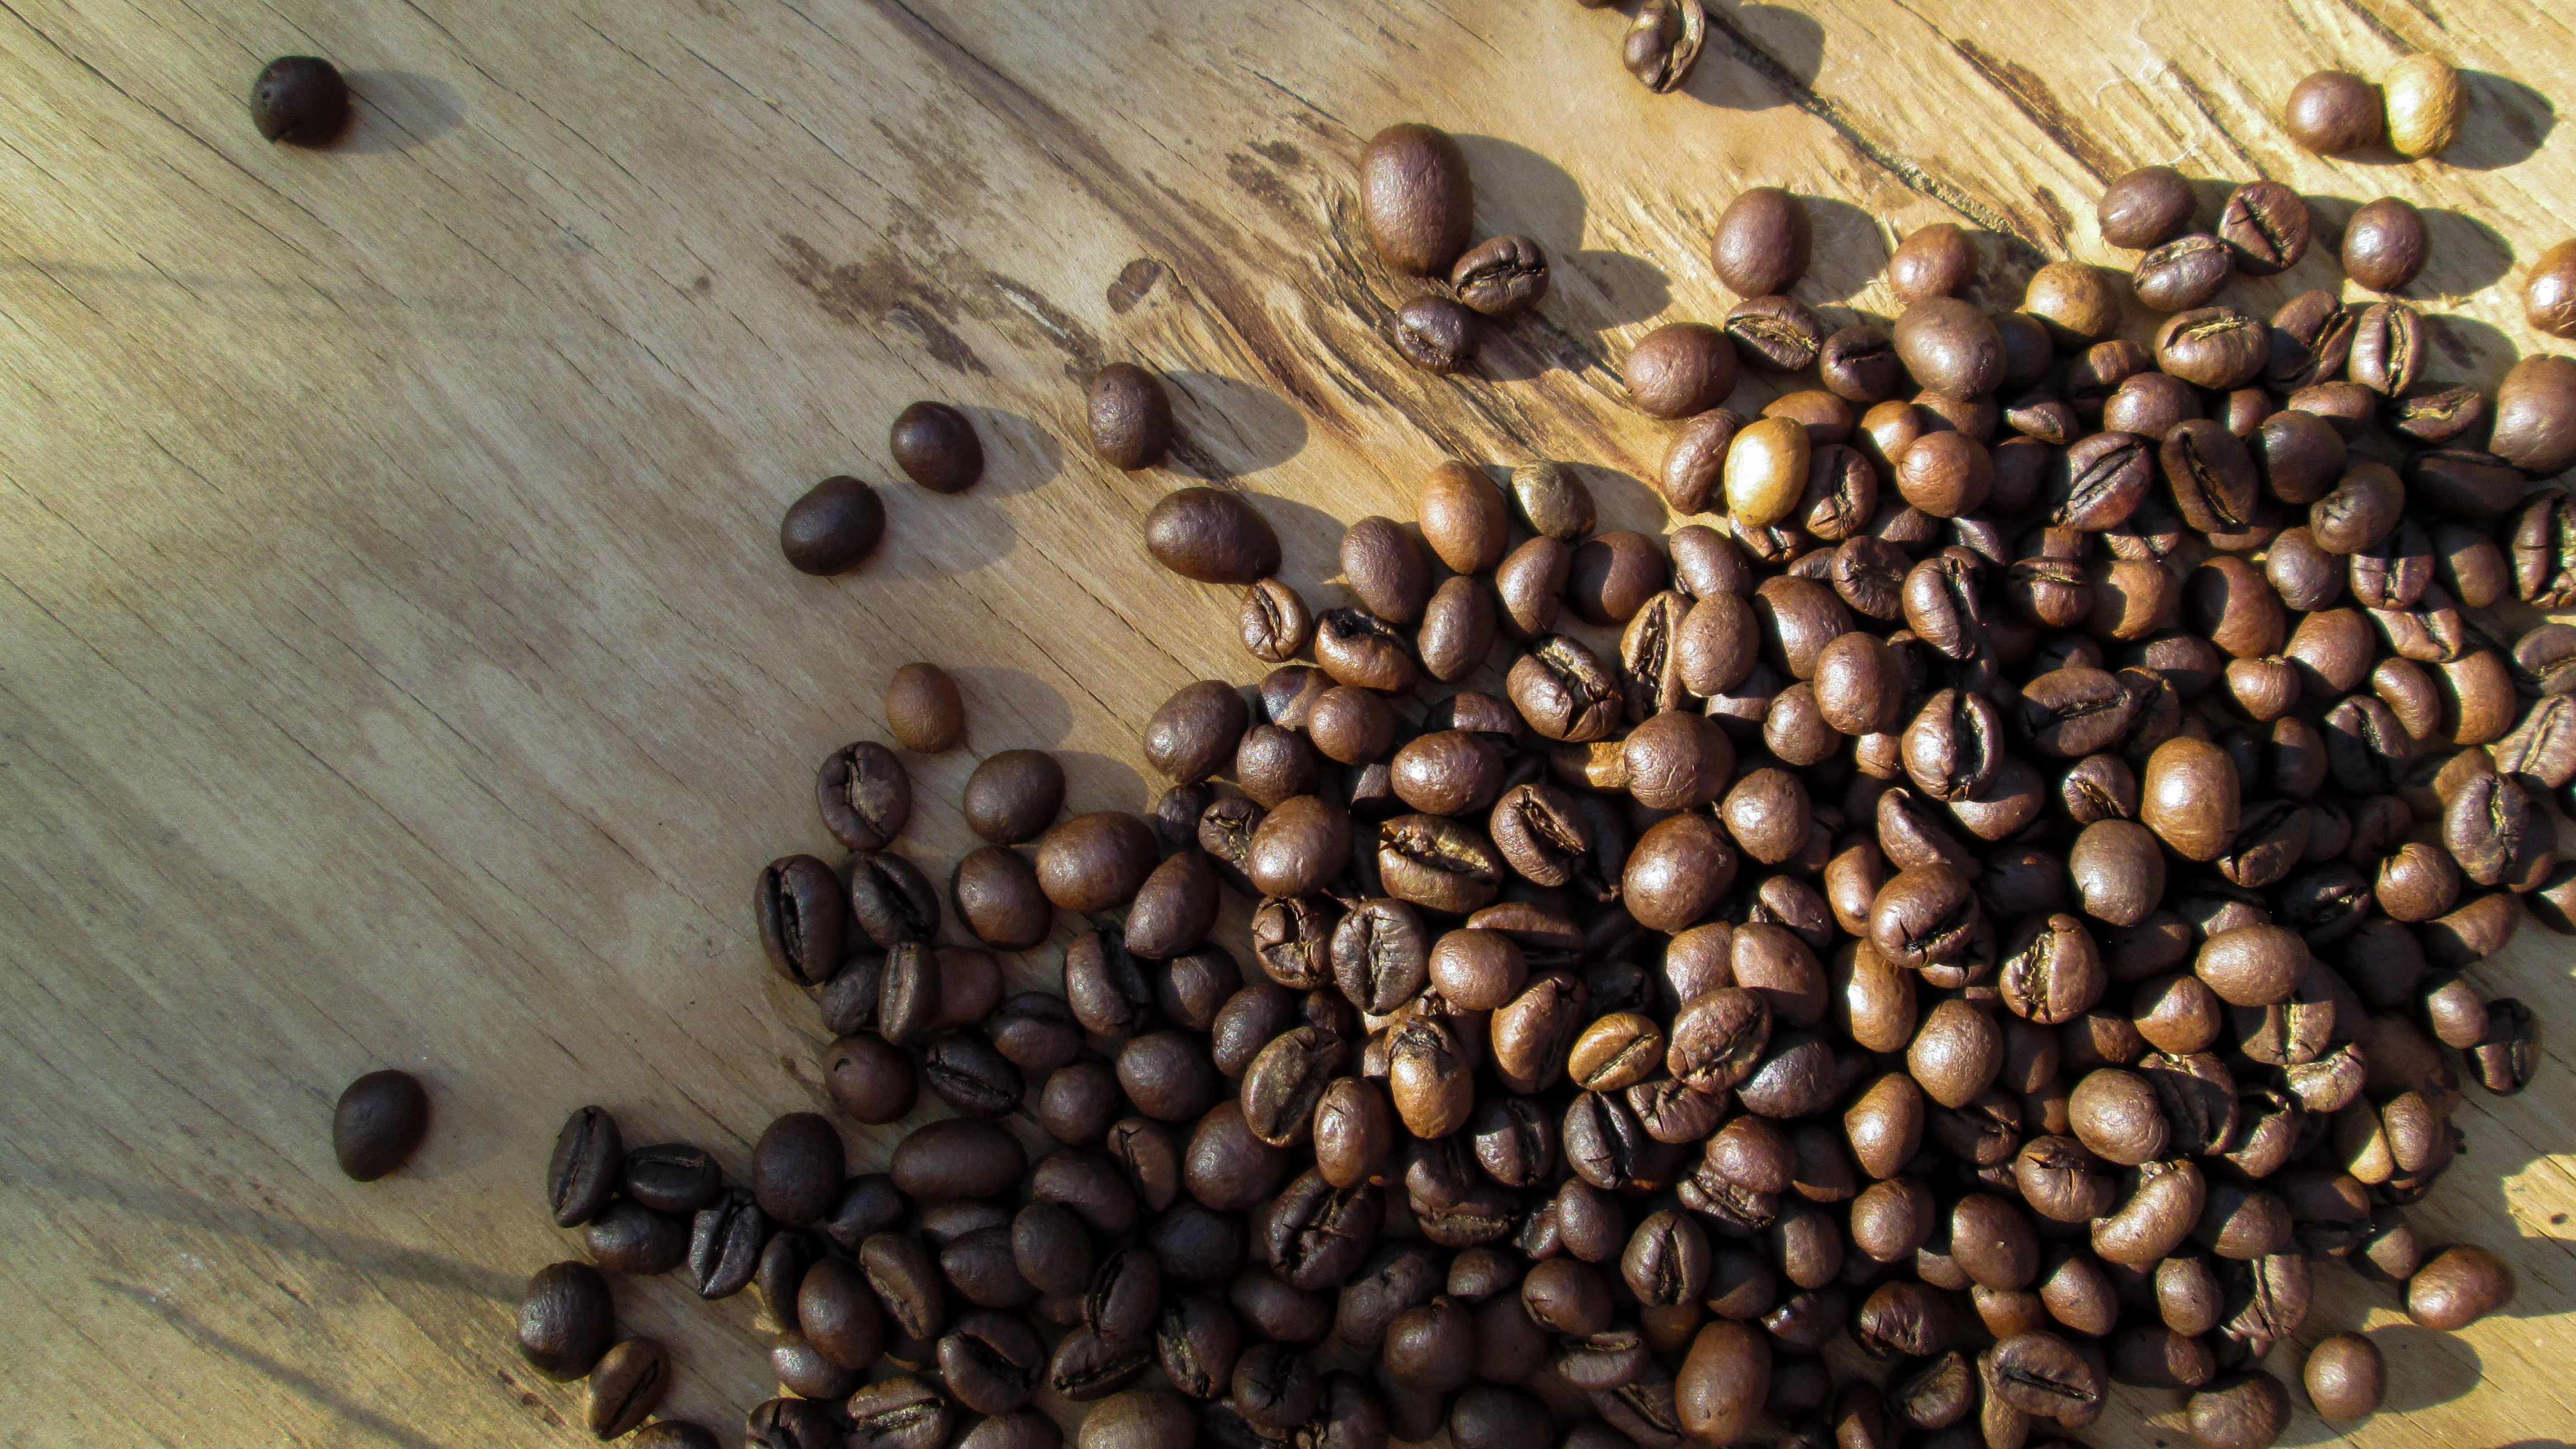
coffee, board, wood, retro, background, brown, artistic, website, card, food, plant, Single origin coffee, Java coffee, superfood, allspice, vegetable, seed